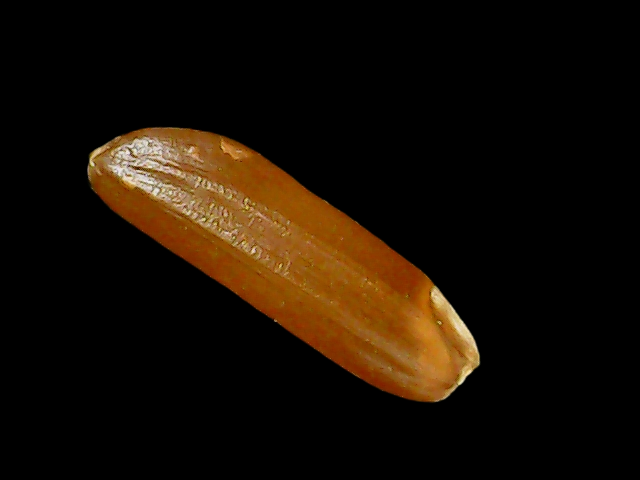
Rice variety: Binadhan20